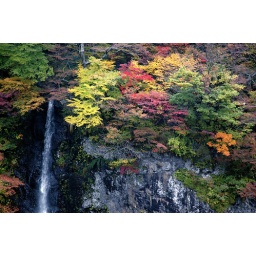
A long silver thread emerges from vivid autumn foliage in the mountains of Yamagata.